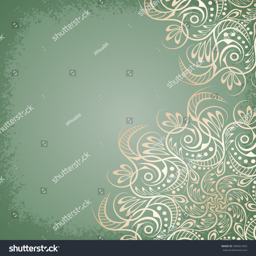
gold , tribal vintage background with a medallion .